Bingerbrück

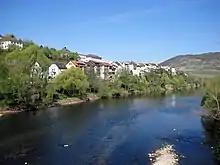
Near the Drusus Bridge

Bingerbrück is a "Stadtteil" of Bingen am Rhein, on the opposite side of the river Nahe from the old town of Bingen. It was self-administering until 1969.